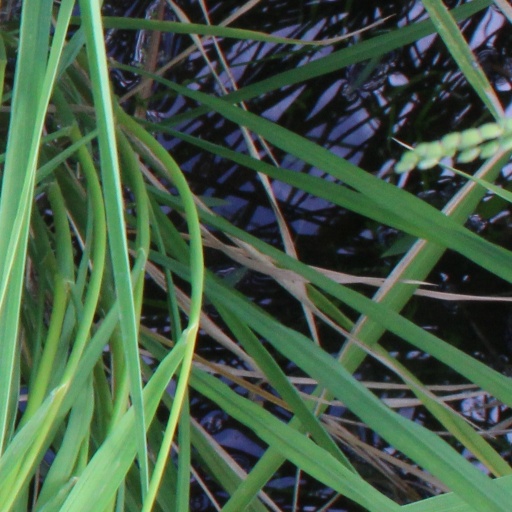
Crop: rice